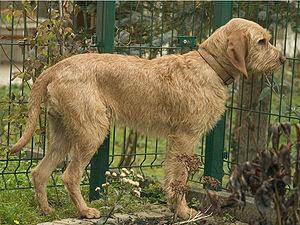
Le griffon fauve de Bretagne ou fauve de Bretagne est une race de chien d'origine française. C'est un chien courant de taille moyenne et de type griffon, à la robe fauve, à poil dur. La race est utilisée comme chien de chasse.